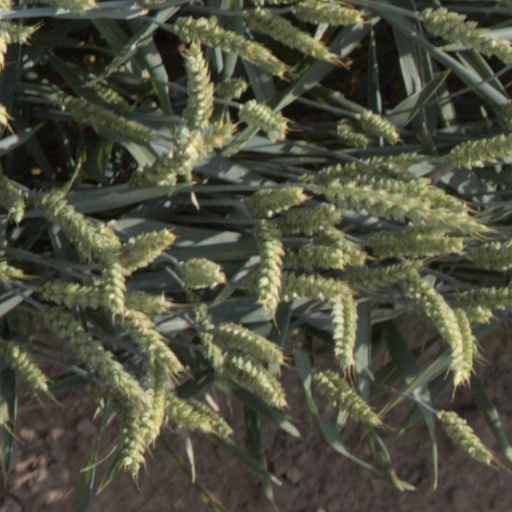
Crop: wheat